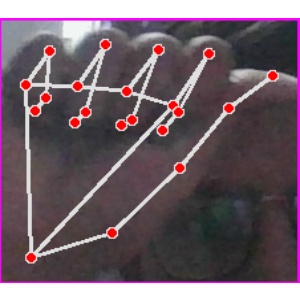
अक्षर: छ